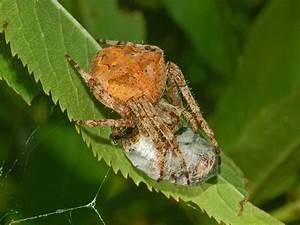
spider